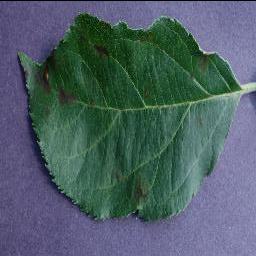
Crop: apple
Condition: scab